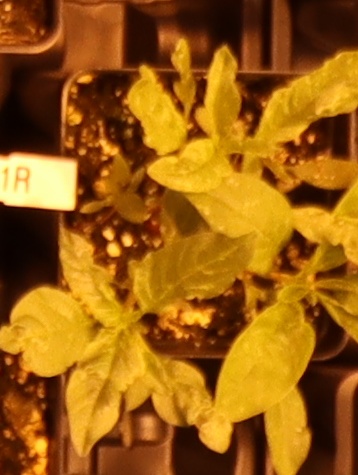
Label: Waterhemp